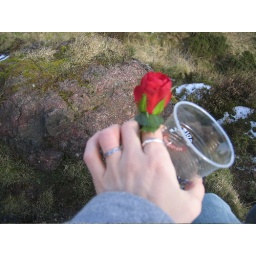
the ring, the rose, the champers in a plastic cup